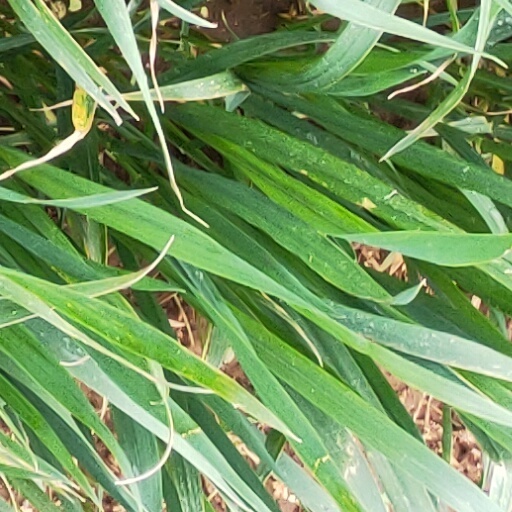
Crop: wheat